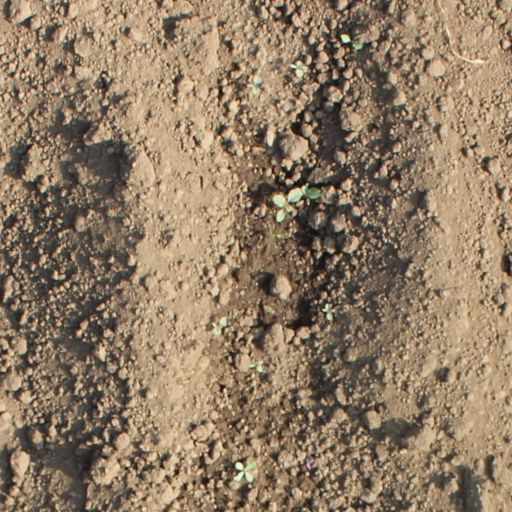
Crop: soybean